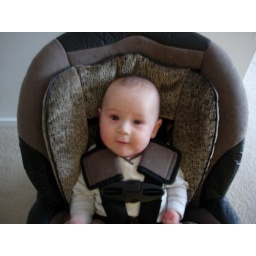
zhe ming in his car seat